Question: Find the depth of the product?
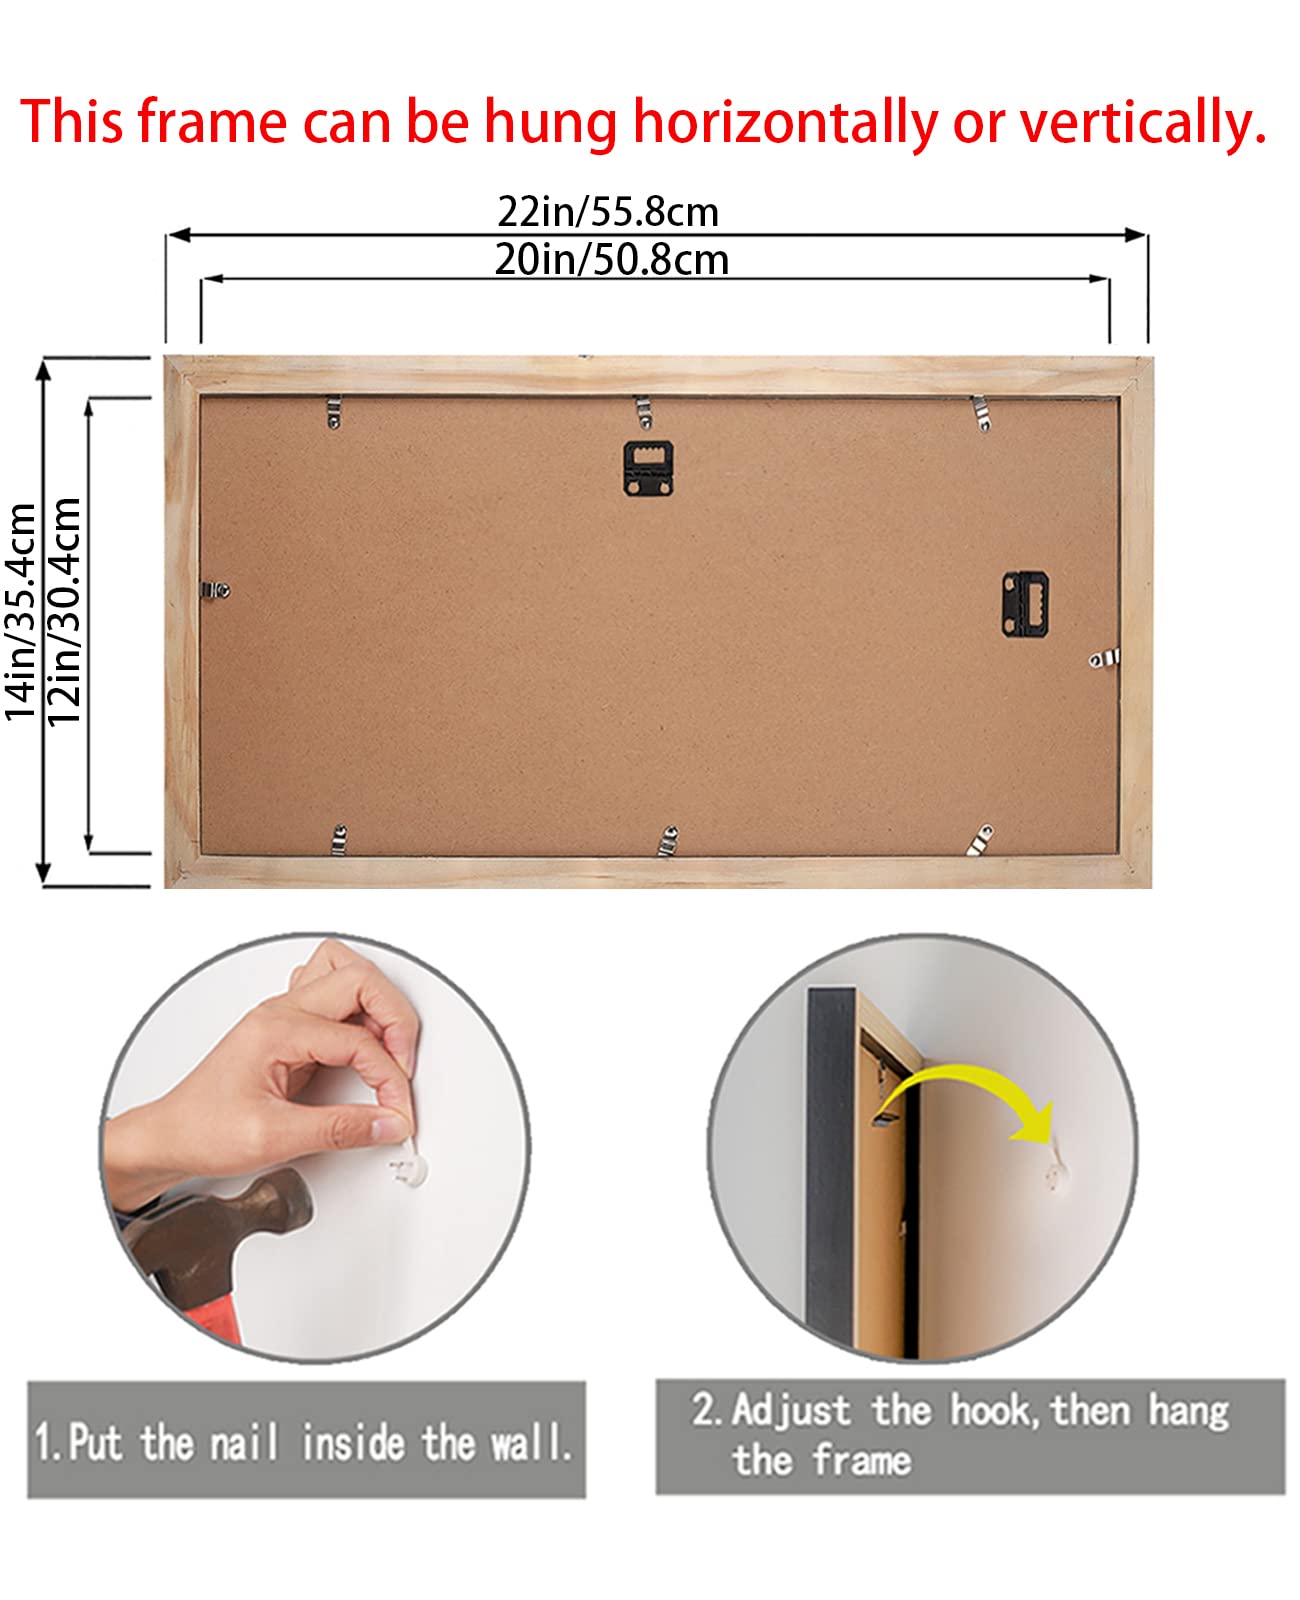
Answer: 30.4 centimetre